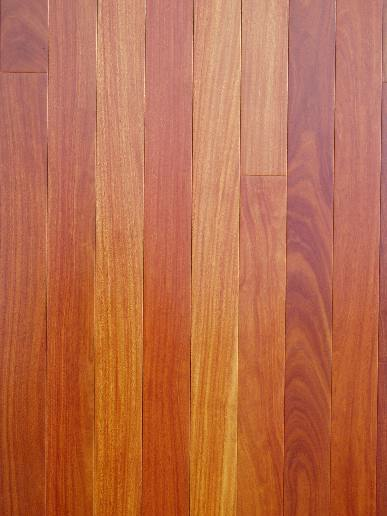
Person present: No